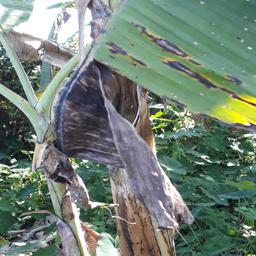
Label: BLACK SIGATOKA